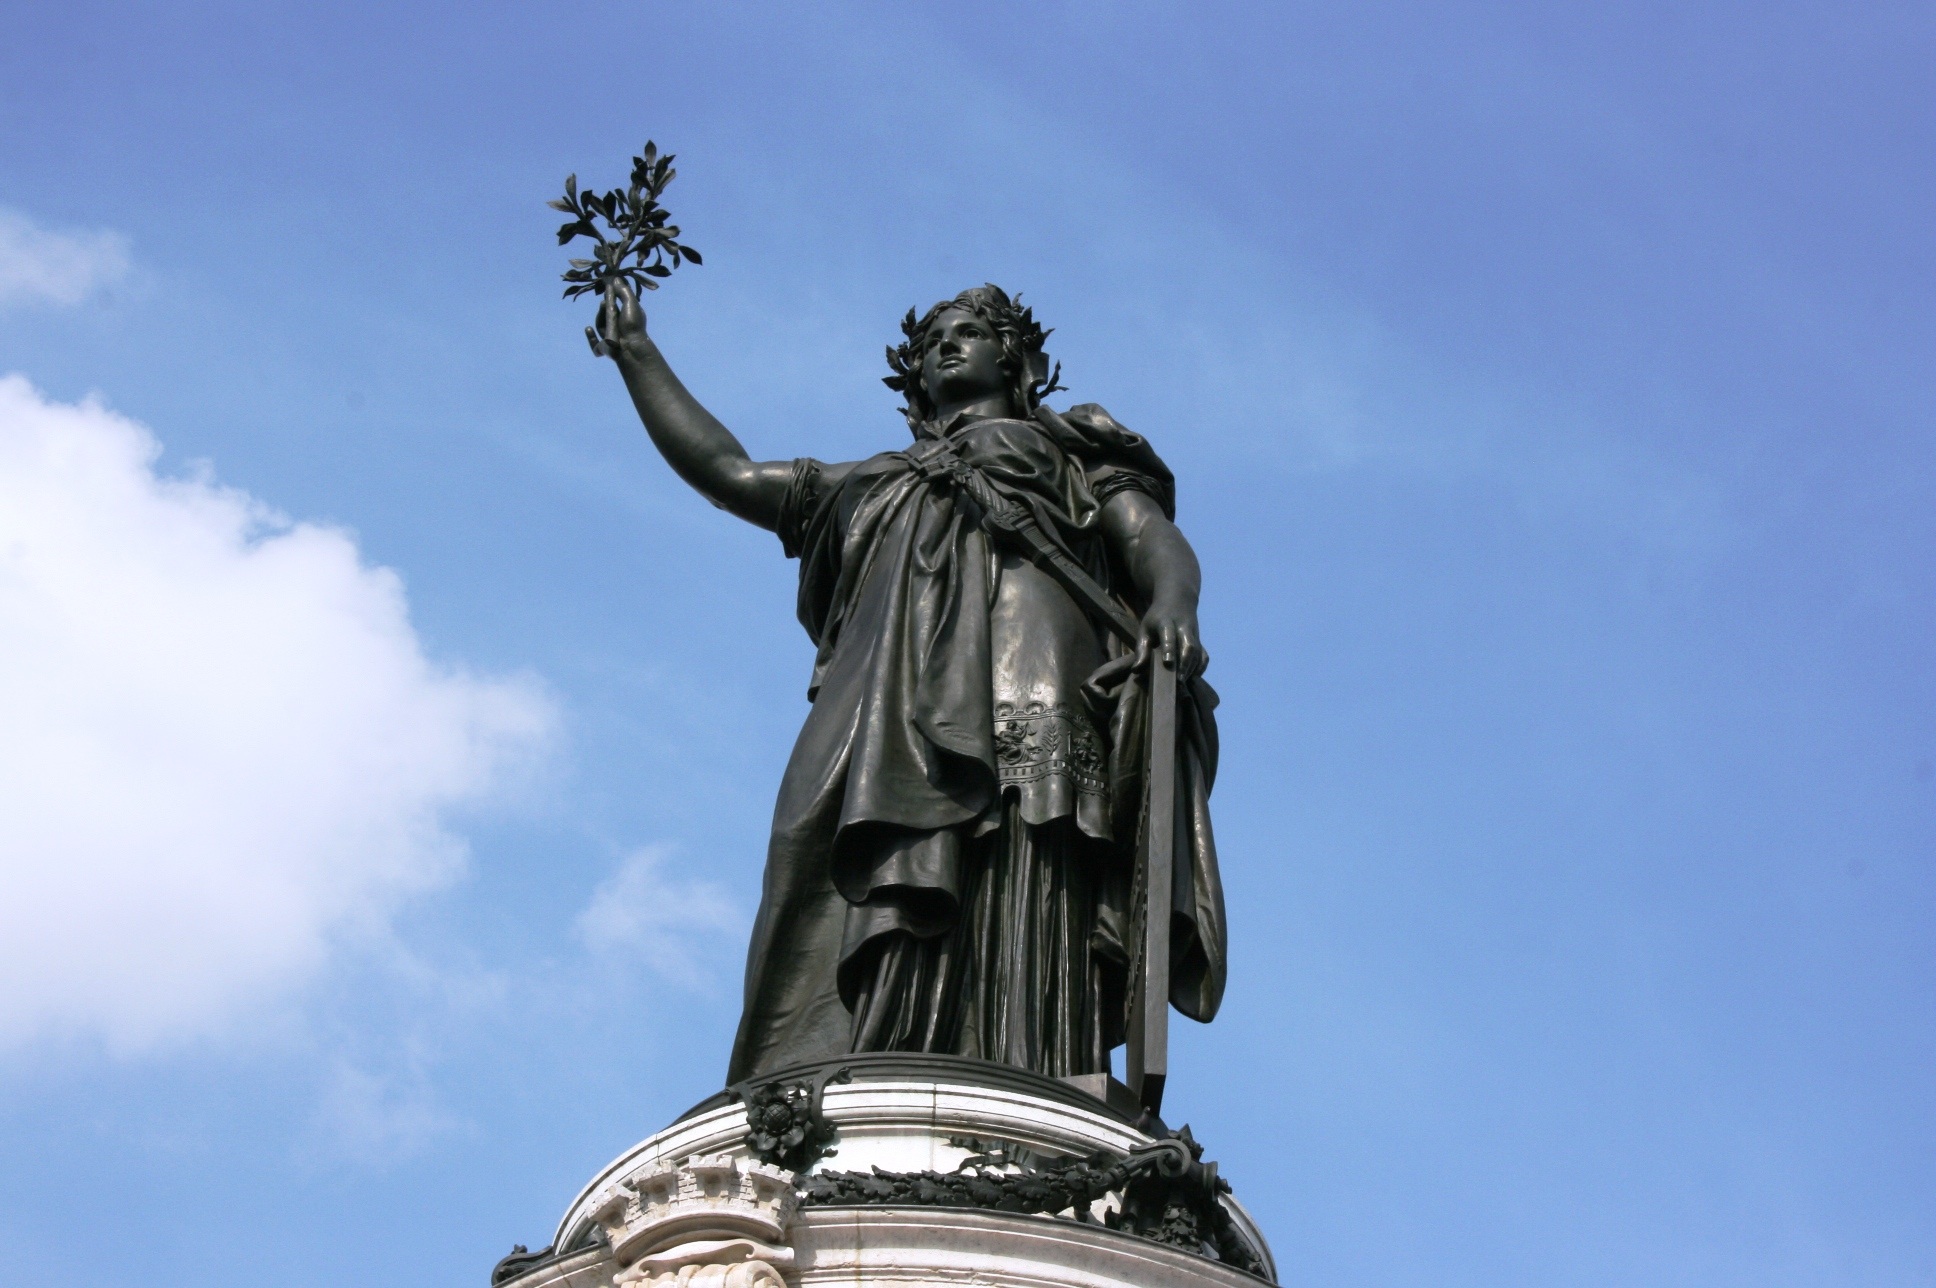
paris, monument, statue, landmark, sculpture, memorial, art, re plica